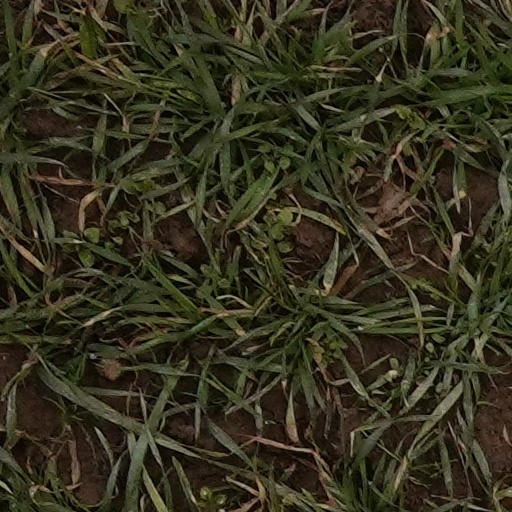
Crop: wheat